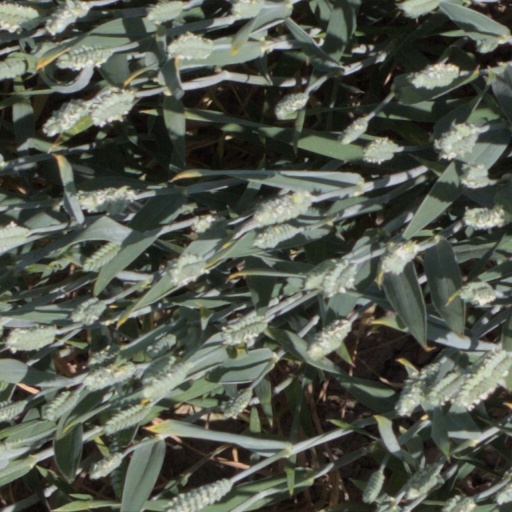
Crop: wheat